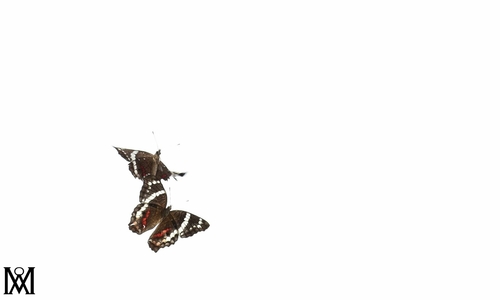
Scientific name: Anartia fatima
Common name: Banded peacock
Family: Nymphalidae
Order: Lepidoptera
Pollinator type: Primary pollinator
Habitat: Open areas and gardens
Geographic range: South America
Conservation status: Least Concern